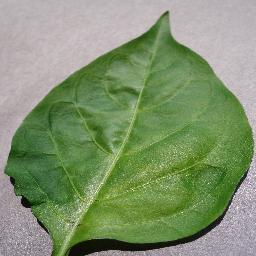
Label: Pepper,_bell___healthy